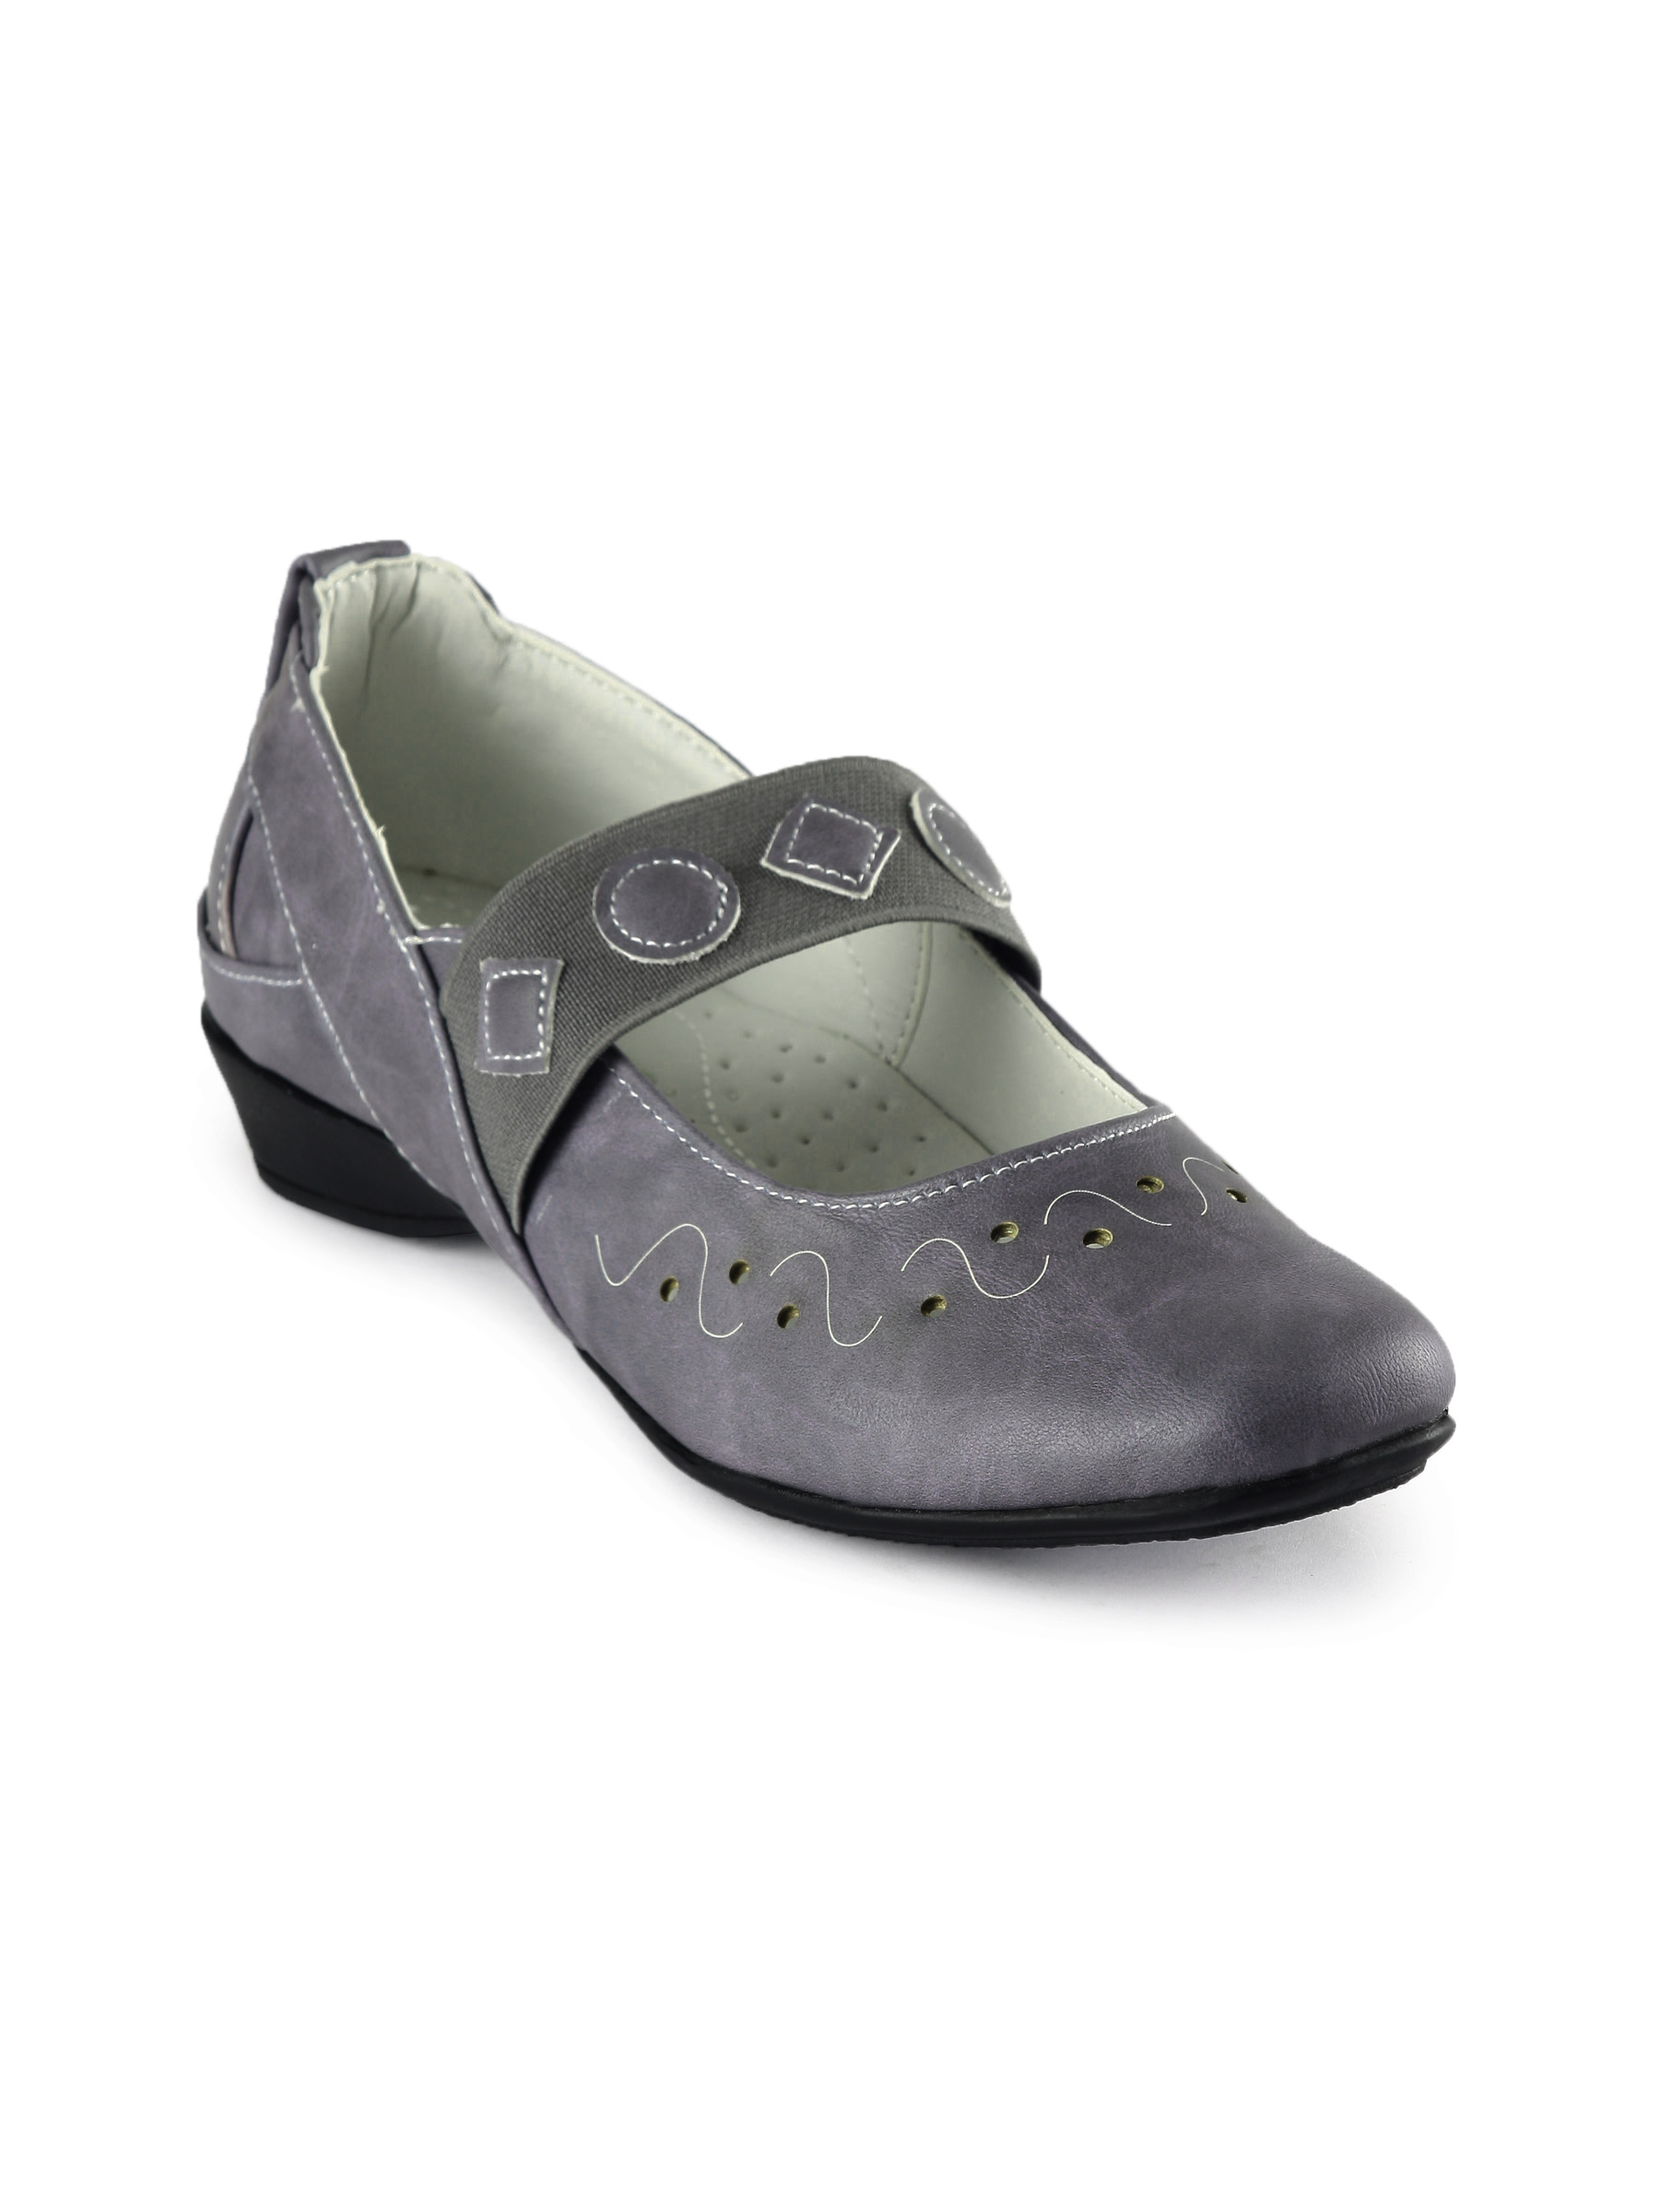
Catwalk Women  Purple Casual Shoes
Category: Footwear / Shoes / Flats
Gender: Women
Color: Purple
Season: Winter 2015
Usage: Casual